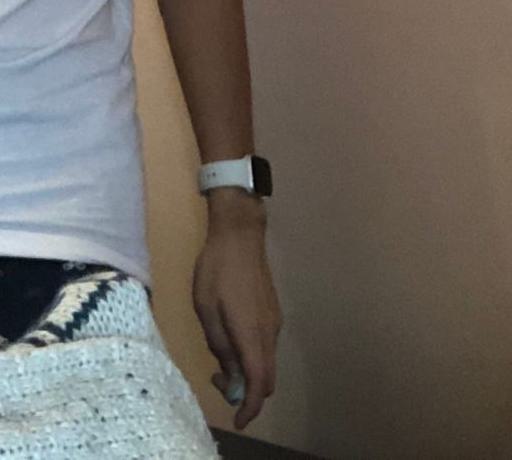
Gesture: no_gesture